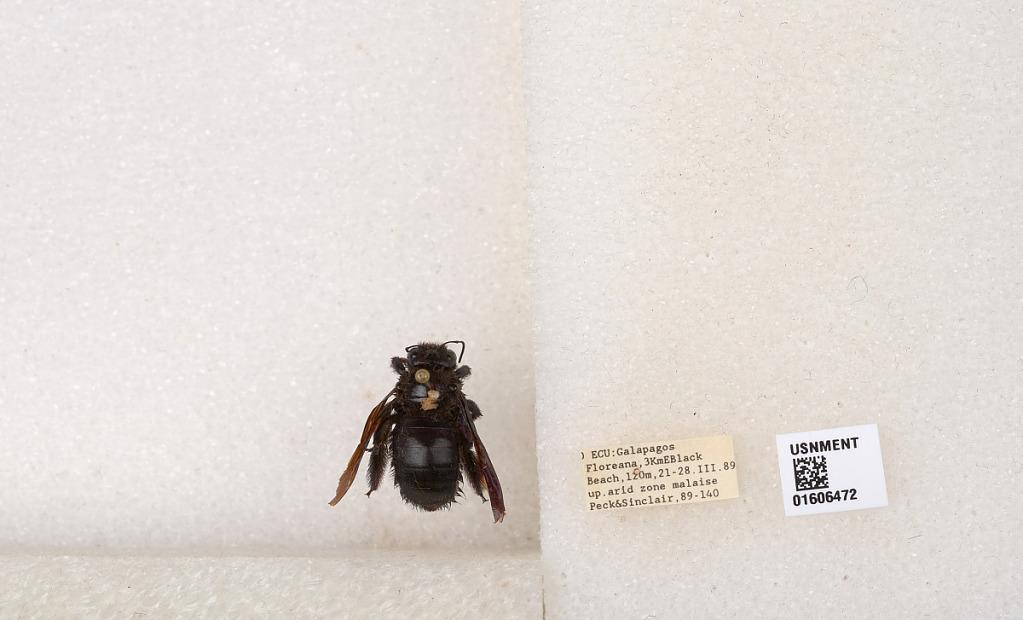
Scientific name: Xylocopa (Neoxylocopa) darwini Cockerell
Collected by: Peck & Sinclair
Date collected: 1889-3-21
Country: Ecuador
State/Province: Galapagos
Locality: Floreana, 3KmE Black Beach
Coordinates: -1.27696, -90.4576